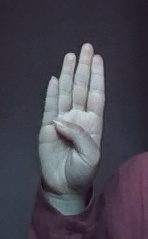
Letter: kaaf